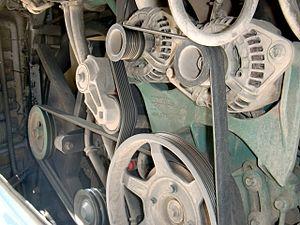
La courroie est une pièce utilisée pour la transmission du mouvement. Elle est construite dans un matériau souple. Par rapport à d'autres systèmes, elle présente l'avantage d'une grande souplesse de conception — le concepteur a une grande liberté pour placer les organes moteur et récepteur —, d'être économique, silencieuse et d'amortir les vibrations, chocs et à-coups de transmission. Cependant, elle présente une durée de vie limitée, aussi bien en termes de cycles que de temps, et doit être changée régulièrement. Par ailleurs la puissance transmissible est limitée, ce qui est parfois un avantage, et sa souplesse lui permet d'alimenter des accessoires placés dans des endroits exigus.